Pole and Hungarian brothers be

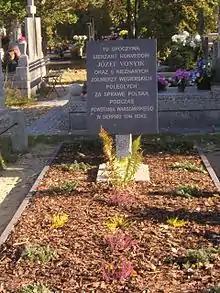
Grave of a Hungarian Honvéd captain and six of his men, who fell fighting on the Polish side in the 1944 Warsaw Uprising

From the Middle Ages into the 18th century, Poland and Hungary shared a border between Poland and Carpathian Ruthenia (also known as Carpathian Rus, were part of several Hungarian states). After World War I, the Allies transferred Carpathian Ruthenia from Hungary to Czechoslovakia. Poland never ratified the Treaty of Trianon. The treaty with Hungary was not signed until 4 June 1920, did not become effective until 26 July 1921, and was never published in Poland's Journal of Laws.